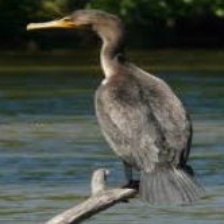
Species: DOUBLE BRESTED CORMARANT
Scientific name: PHALACROCORAX AURITUS